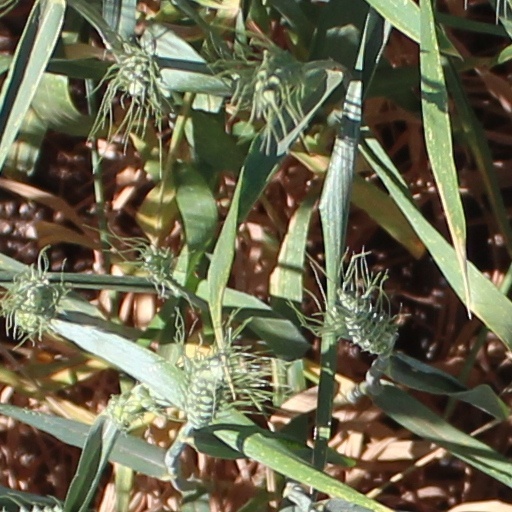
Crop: wheat